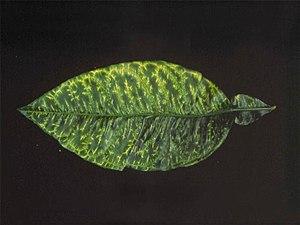
Le mal secco est une maladie cryptogamique touchant les agrumes, et plus particulièrement le citronnier dont l'agent pathogène est un champignon ascomycète de l'ordre des Pleosporales : Plenodomus tracheiphilus. Cette maladie est apparue pour la première fois en 1894 dans deux îles grecques de la mer Égée, Chios et Poros. Son nom vient de l'italien mal secco qui signifie « mal sec ».